Molsheim Charterhouse

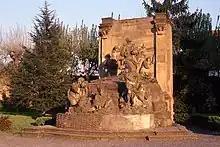
The Mount of Olives in Molsheim, formerly located in the eastern gardens of the charterhouse and now near the Jesuit church.

The monastery has two green areas at either end. The first is located to the west. It was acquired piecemeal from 1599 onwards, mainly through the purchase of properties in the "Berggasse", an alley running parallel to the western city walls. In 1653, when the monks had bought all the properties in the street, the municipality sold the street itself to the monks. During the 17th century, the garden was a place of pleasure. But before 1714, it was gradually transformed and acquired a mainly food-producing function. It included a vegetable garden, a fishpond, and a stone greenhouse with exotic trees set against the rampart.